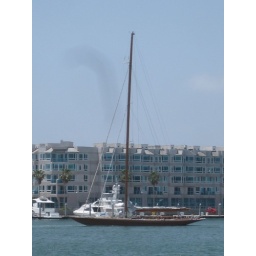
very nice wooden sailboat in MDR